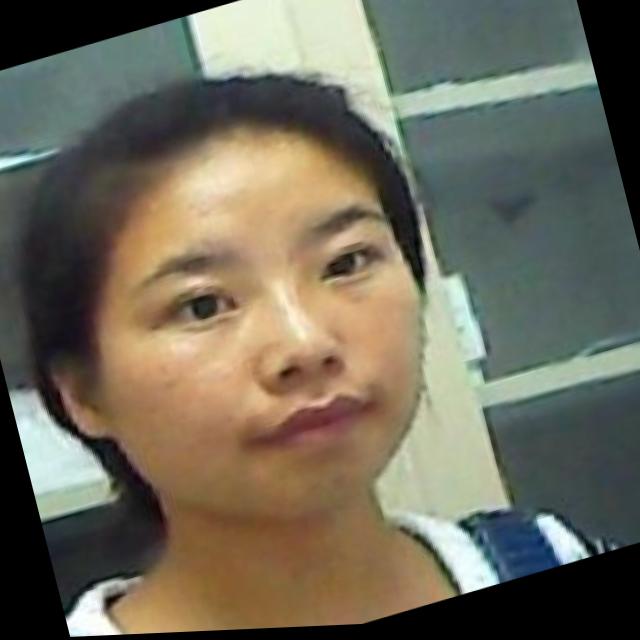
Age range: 21-44